Reinhold Persius

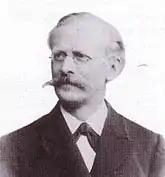
Reinhold Persius (before 1900)

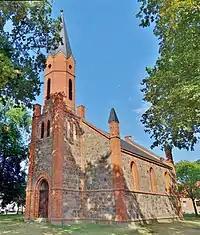
His first project, the village church in Brügge

Ernst Ludwig Reinhold Persius (27 August 1835, Potsdam - 12 December 1912, Berlin) was a German architect and Prussian building official.